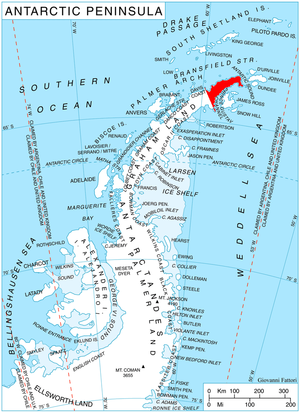
La péninsule de la Trinité ou péninsule Trinity est une péninsule située à l'extrémité de la Terre de Graham, partie terminale de la péninsule Antarctique, en Antarctique.
Petkov Nunatak est la colline rocheuse s'élevant à 800 m dans la partie ouest de Zavera Snowfield, dans le nord-est des contreforts du Plateau de Detroit sur le sud de la Péninsule de la Trinité dans la Terre de Graham, en Antarctique
La péninsule Schmidt est une petite péninsule reliée par un petit isthme au cap Legoupil, sur la péninsule Trinity, en Antarctique. Son extrémité occidentale est le Bahamonde Point.
Le phare Esperanza est un phare actif situé sur la péninsule antarctique, dans la Province de Terre de Feu, Antarctique et îles de l’Atlantique sud en Argentine.